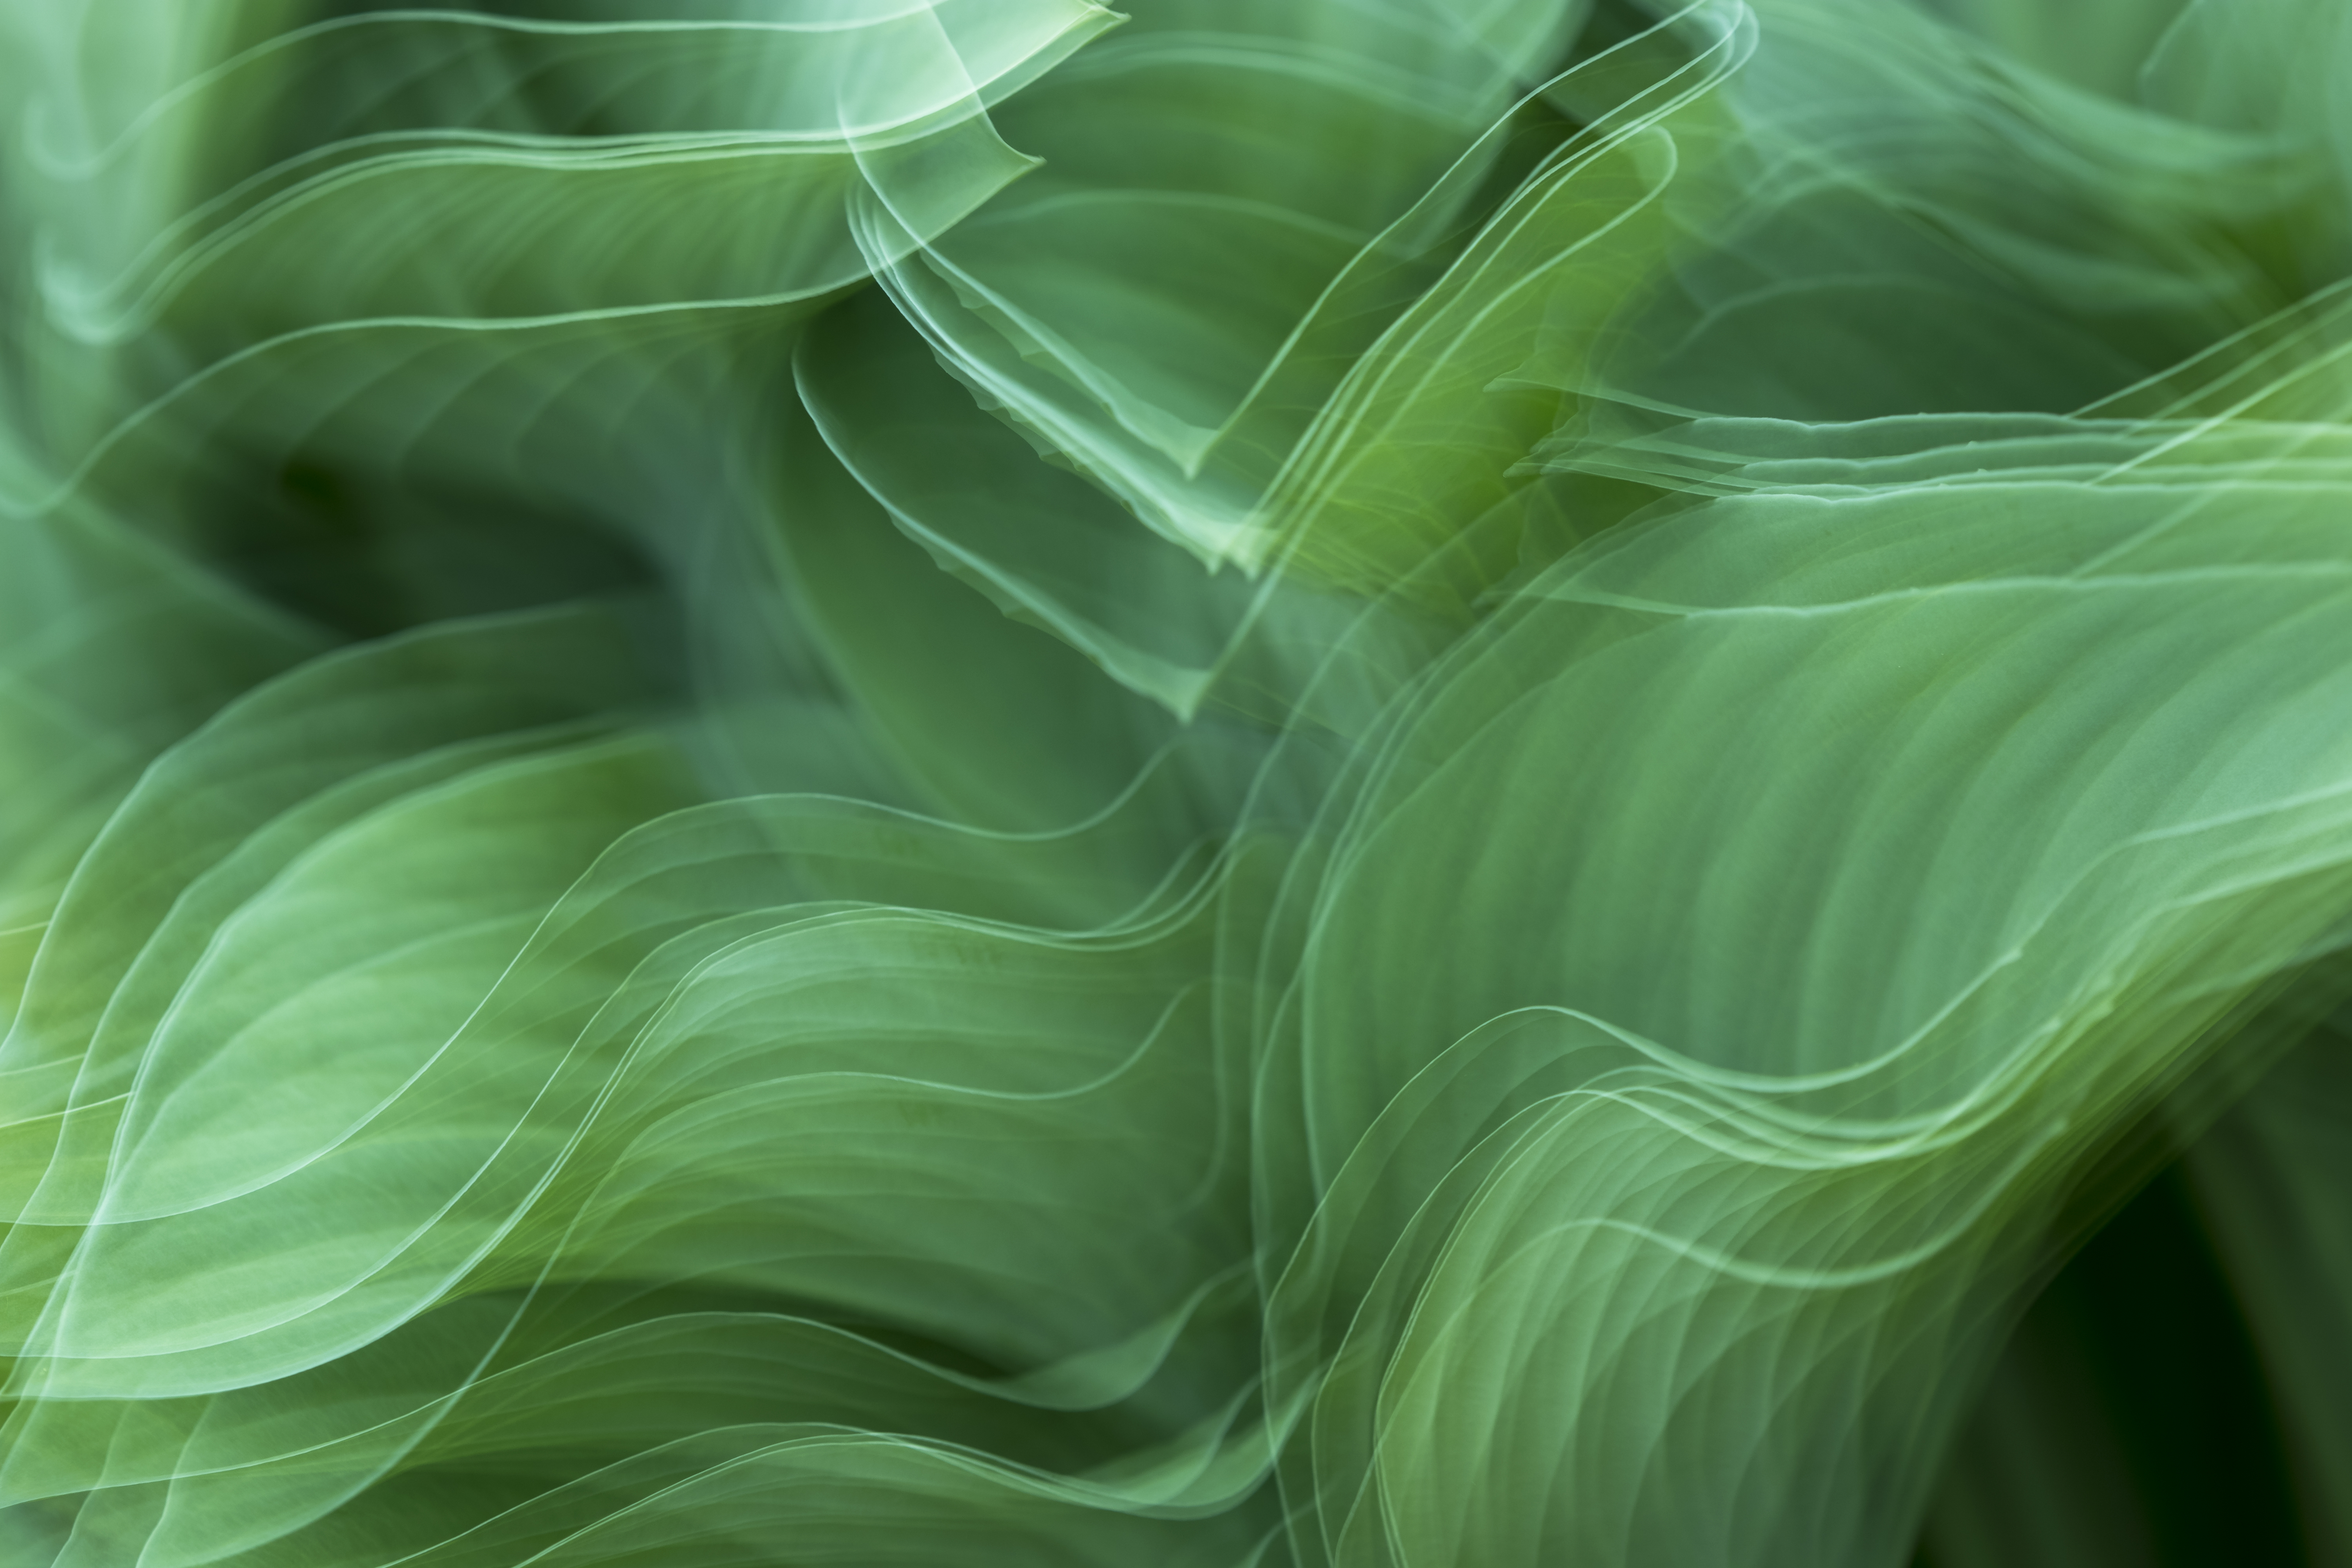
water, liquid, art, pattern, terrestrial plant, fluid, electric blue, close up, fractal art, graphics, symmetry, wind, wave, illustration, Transparent material, visual arts, vortex